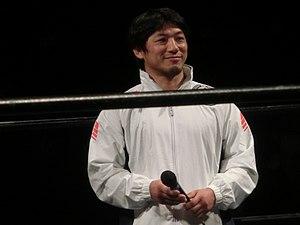
Masato Uchishiba, né le 17 juin 1978, est un judoka japonais évoluant dans la catégorie des moins de 66 kg. Lors des Jeux olympiques de 2004 à Athènes, le judoka remporte le titre en battant en finale le Slovaque Jozef Krnáč. Il obtient ainsi l'une des huit médailles d'or décrochées par les combattants japonais lors de l'événement grec. L'année suivante, lors des Mondiaux 2005 du Caire, le Nippon obtient la médaille d'argent après sa défaite en finale face au Brésilien João Derly. Ne faisant que quelques apparitions en dehors du continent asiatique, Uchishiba compte plusieurs podiums aux relevés championnats du Japon.